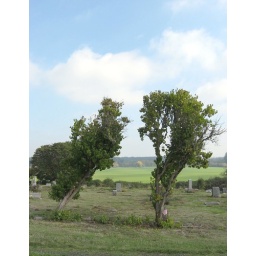
(5410mountunioncemeteryviewbetween2trees) In the background down below the hill where the cemetery is located, is a grass seed field.